Szonja Gávai

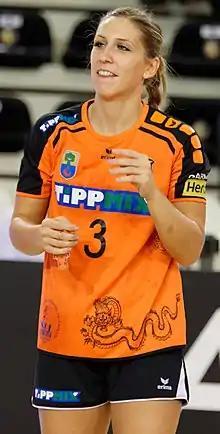
Nov. 18, 2017

Szonja Gávai (born 19 August 1993) is a Hungarian handballer who plays for Érd NK as a left wing.